Super Chinese Fighter GB

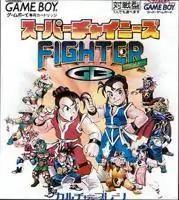
Cover art

is a 2D fighting video game for the Game Boy released by Culture Brain in 1996. It is part of the "Super Chinese" series.